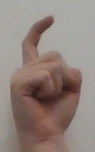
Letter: ra